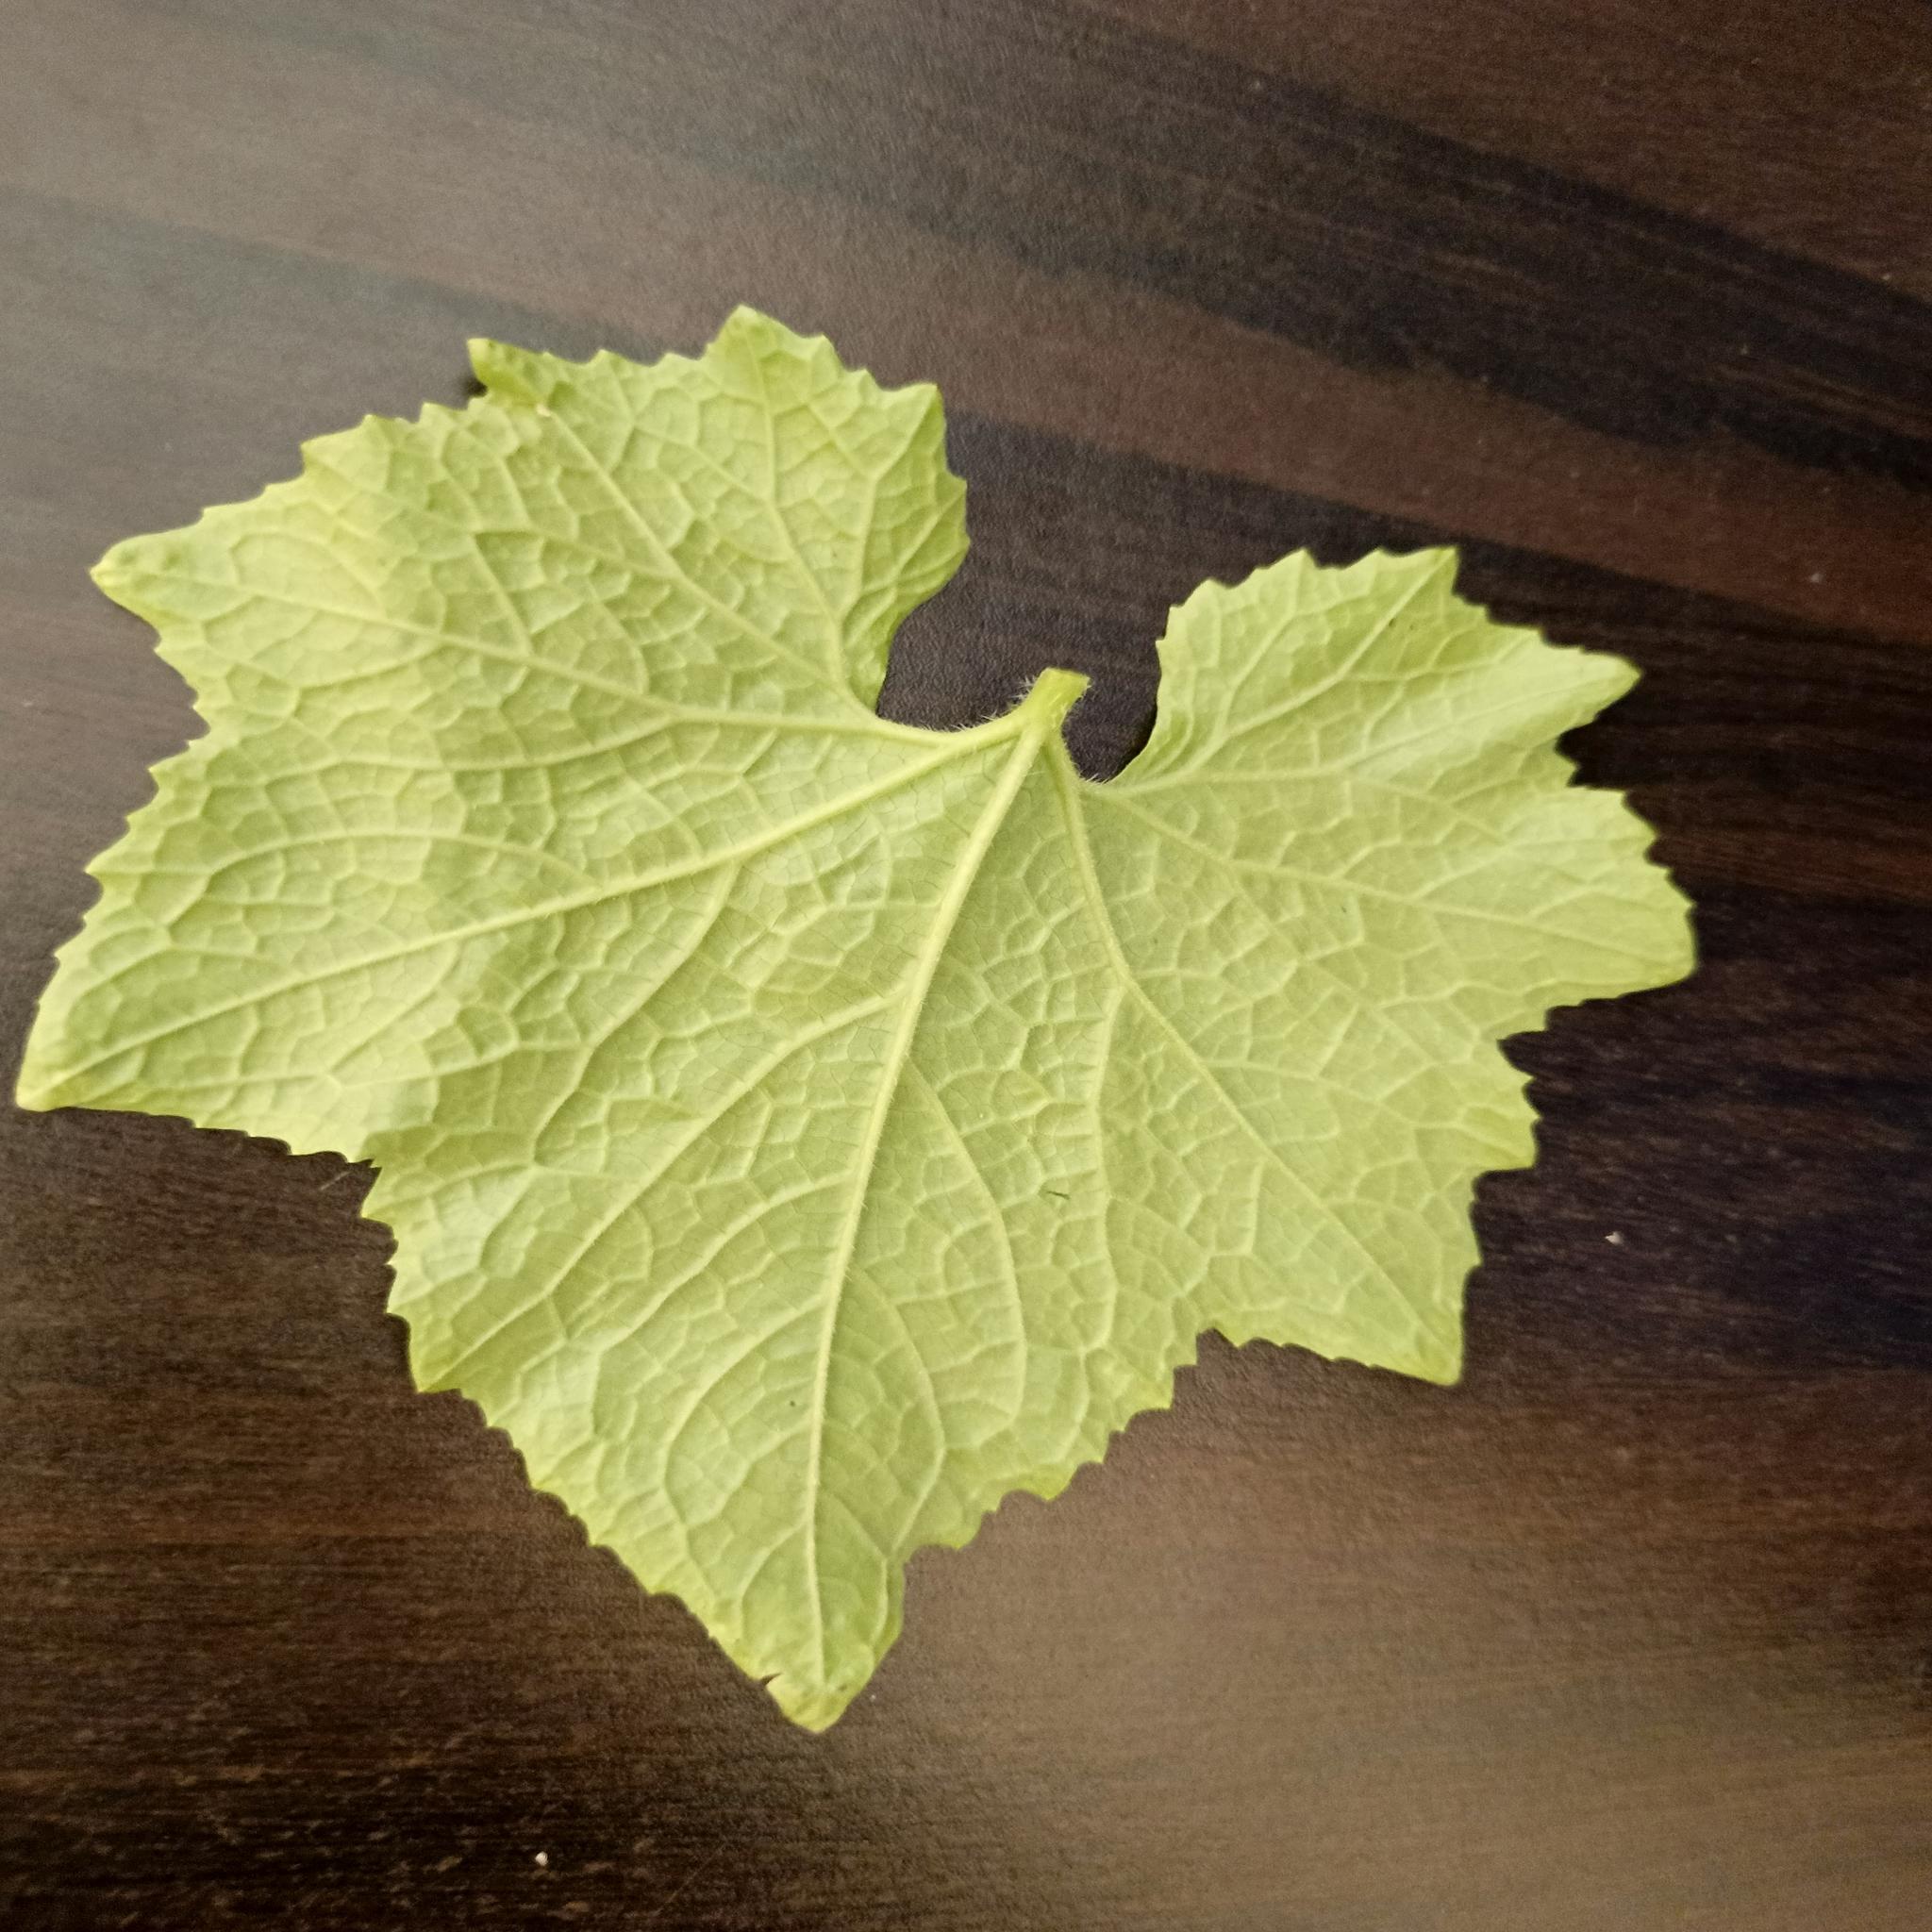
Label: Healthy